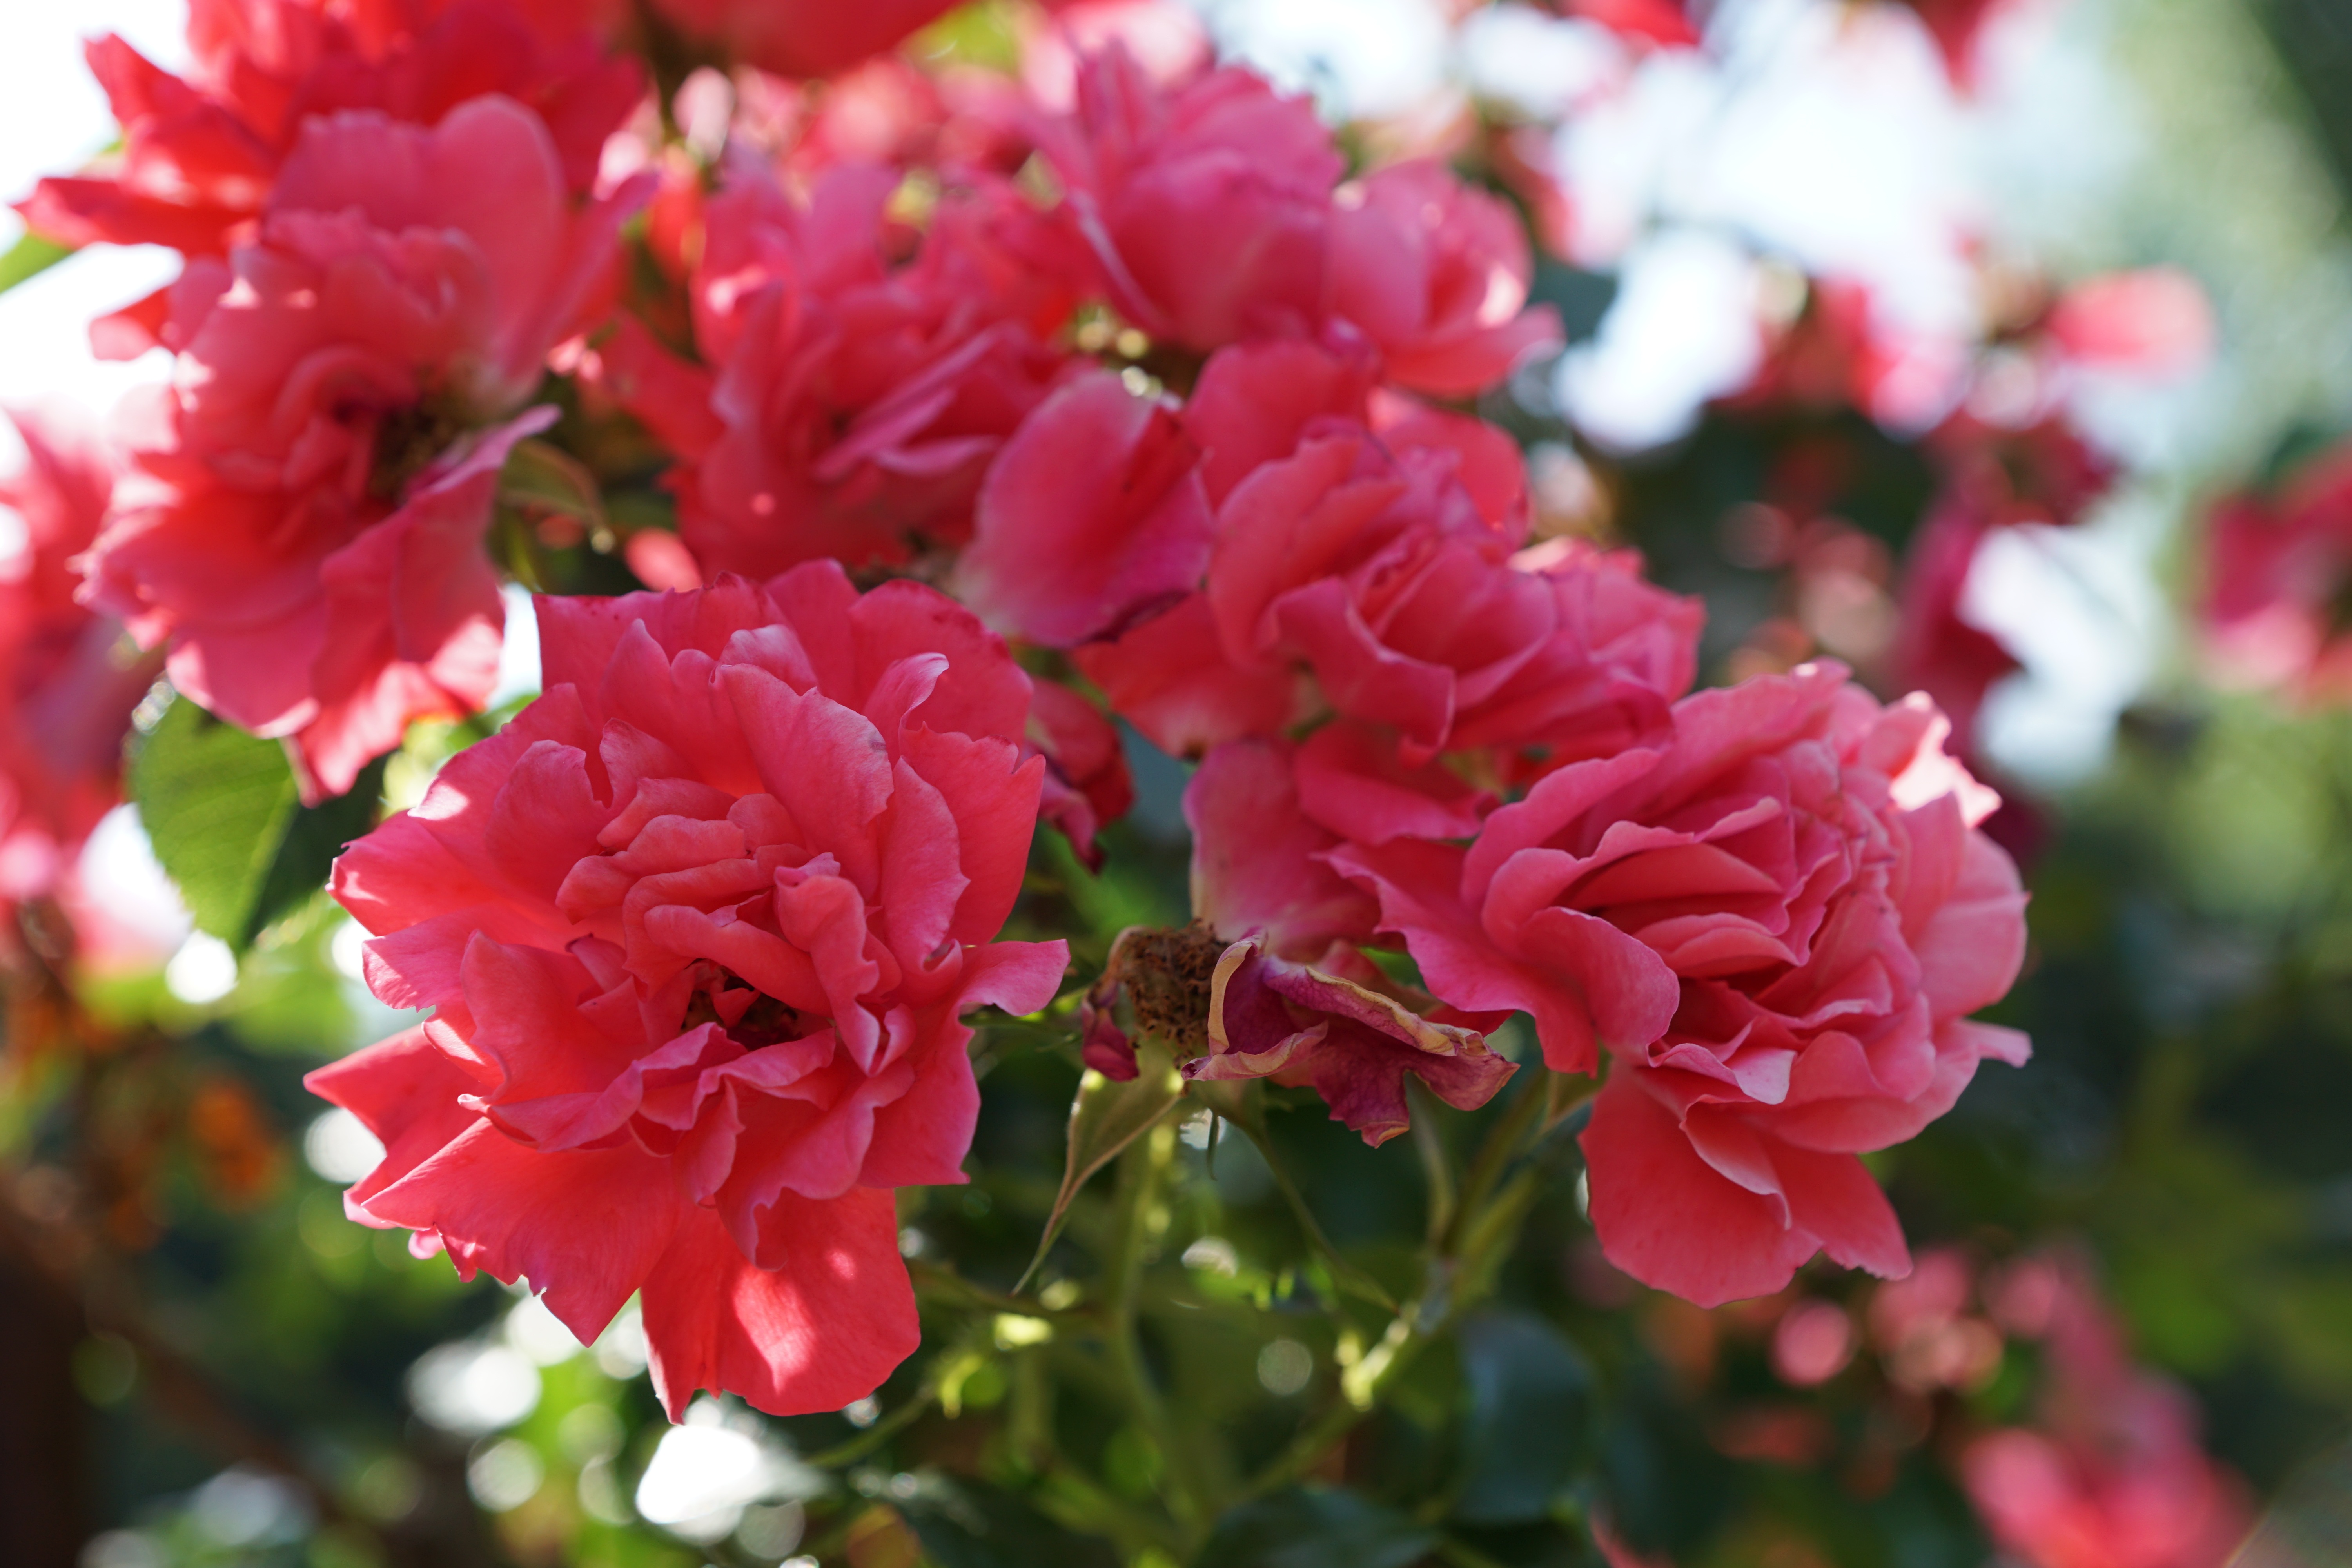
blossom, plant, flower, petal, rose, botany, pink, flora, shrub, flowering plant, garden roses, rose family, annual plant, land plant